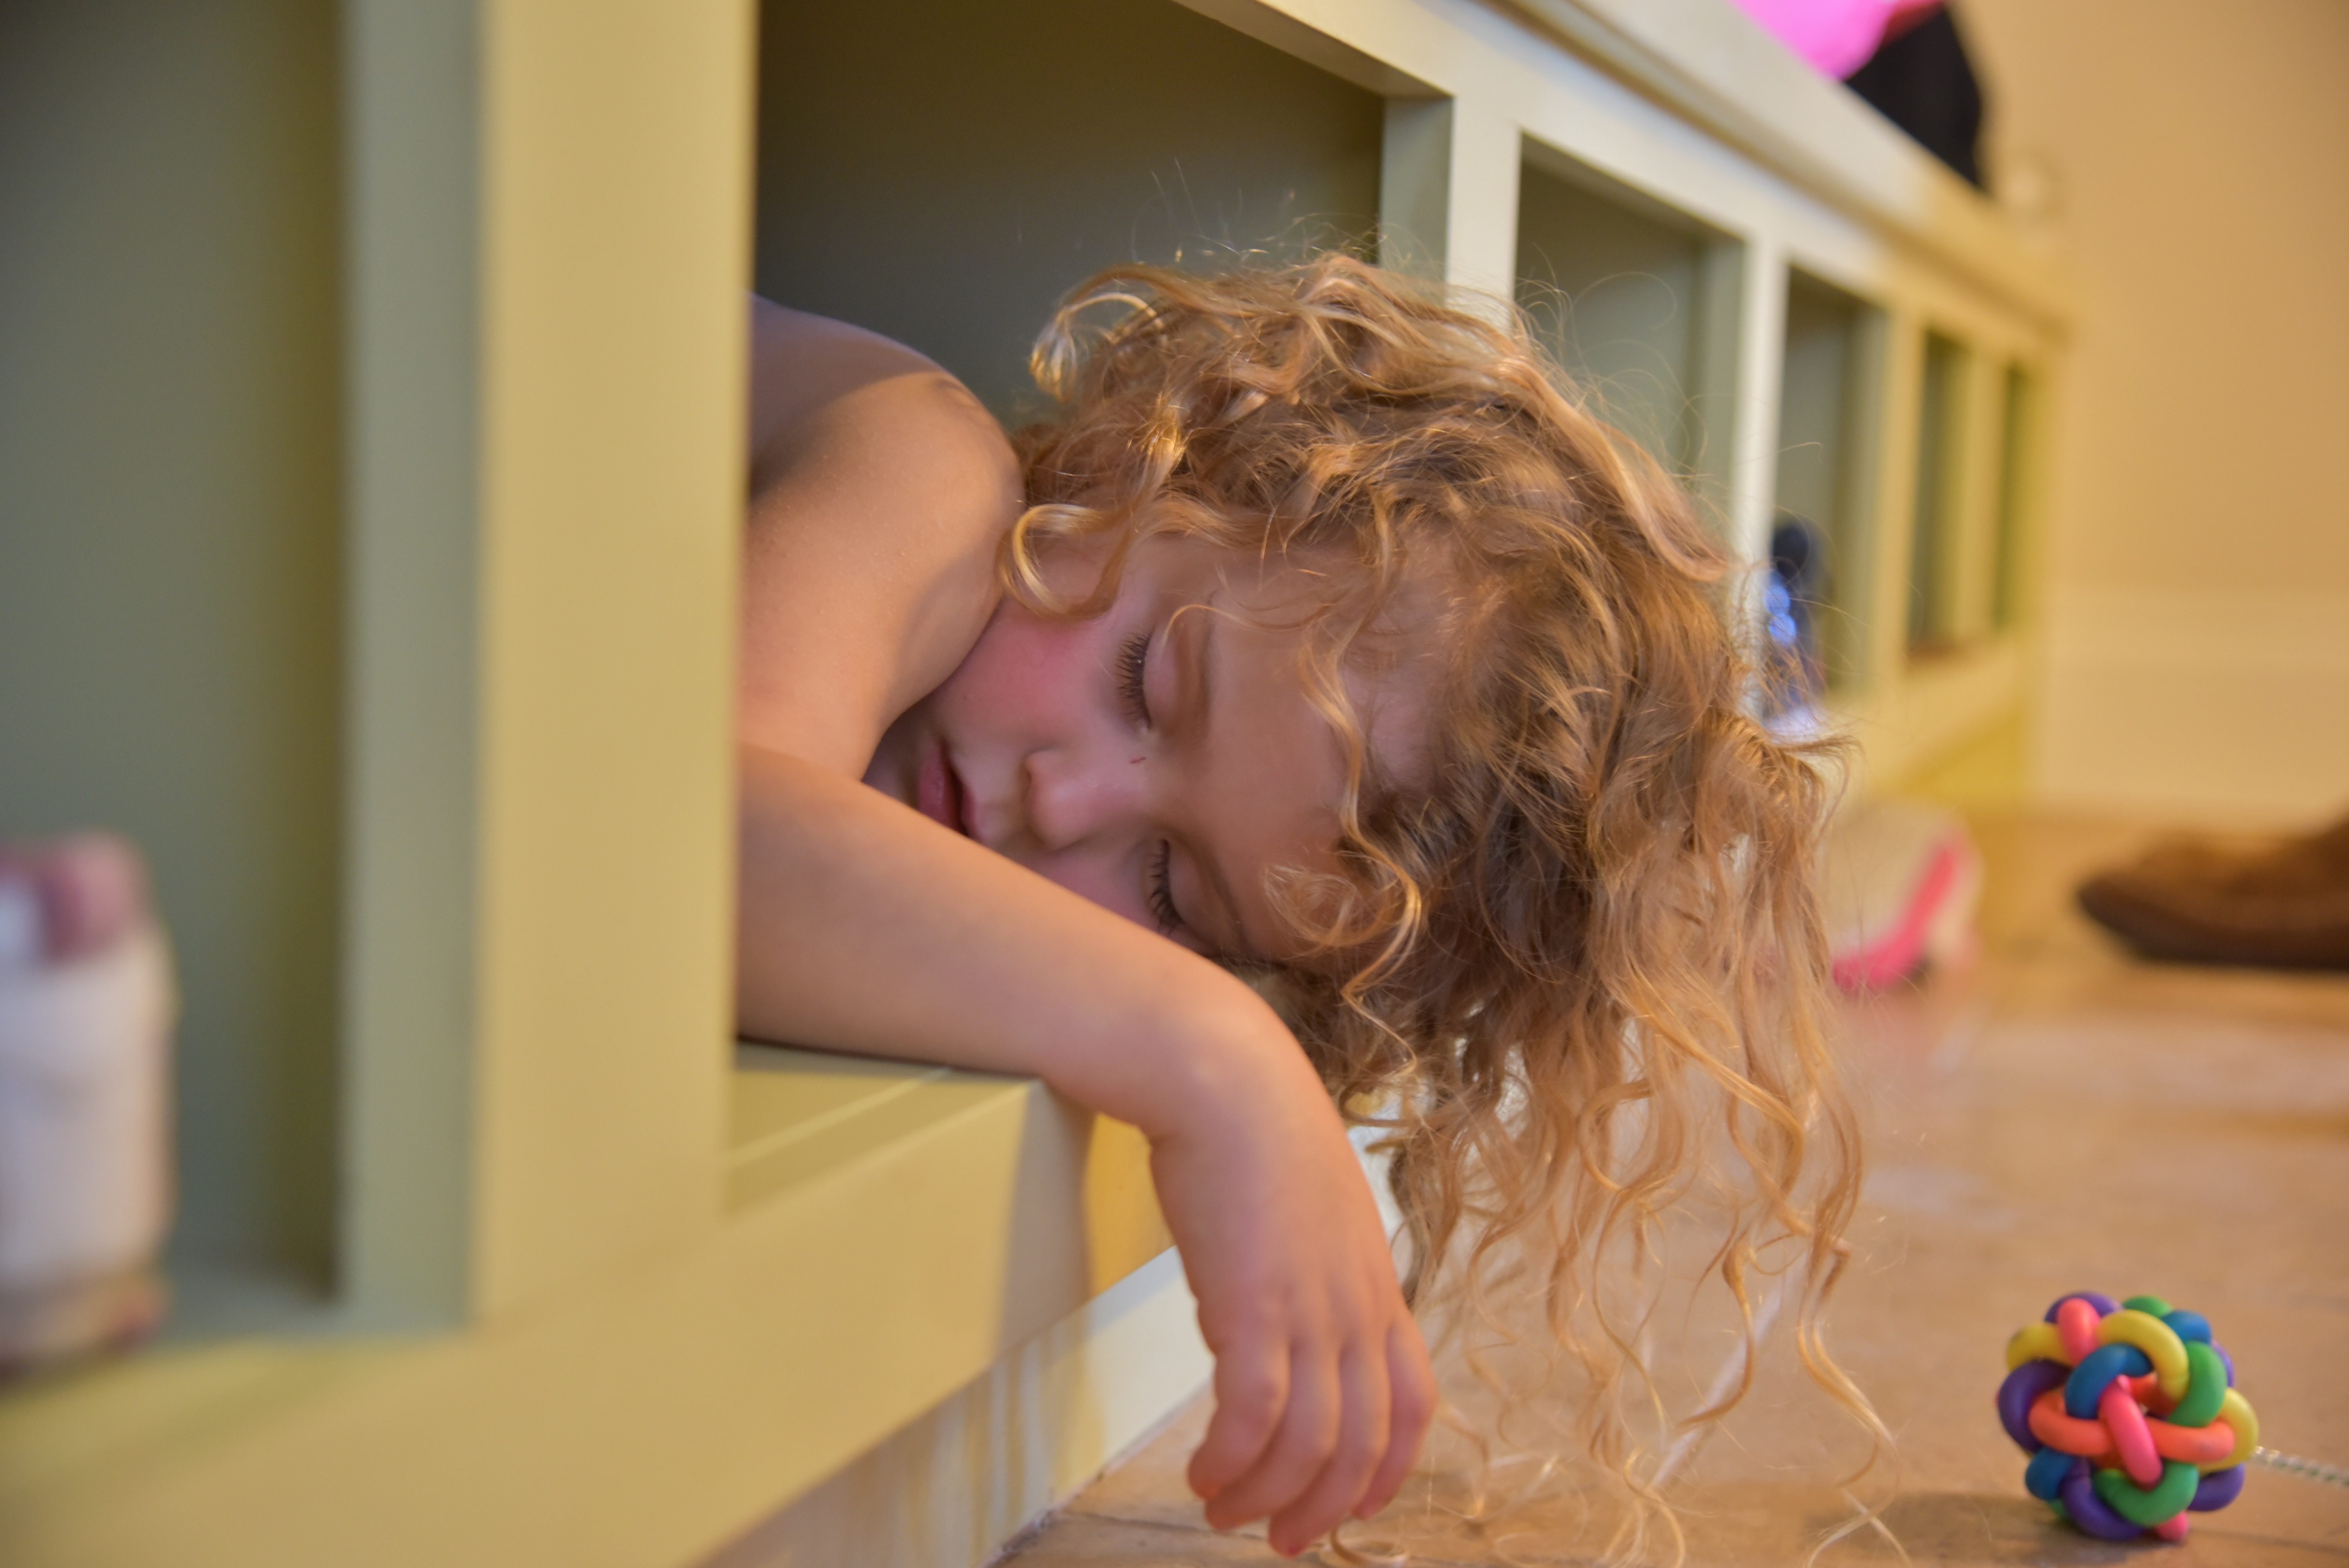
person, girl, hair, child, bride, dress, skin, beauty, blond, interaction